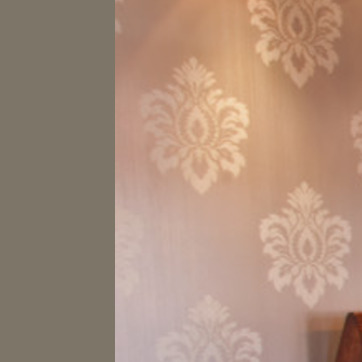
Material: wallpaper